Hearts of the World

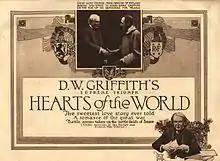
lobby card

Some historians have also noted that "Hearts of the World" and similar films encouraged a "hysterical hatred" of the enemy, which complicated the task of the Versailles peacemakers.